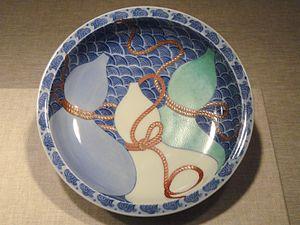
Arita est une ville du district de Nishimatsuura, dans la préfecture de Saga, sur l'île de Kyūshū, au Japon. Le quartier d’Arita dans la ville de Nishi Matsuura est célèbre pour être le lieu où la première cuisson réussie de la porcelaine a eu lieu au Japon.
La céramique japonaise, en japonais tojiki, yakimono ou tōgei est l'une des formes d'art les plus anciennes du Japon. Elle remonte à la période Jōmon. La production s'est poursuivie sans discontinuer jusqu'à l'époque actuelle, donnant une large gamme de terres cuites brutes ou vernissées, poteries, grès et porcelaines selon des techniques de tradition japonaise mais aussi importées ou inspirées par les céramiques coréennes, chinoises et thaïlandaise.